François Delisle

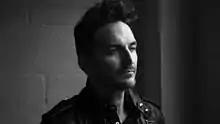
François Delisle

François Delisle (born March 22, 1967) is a Canadian film director, screenwriter, producer, cinematographer, editor, actor, and composer.